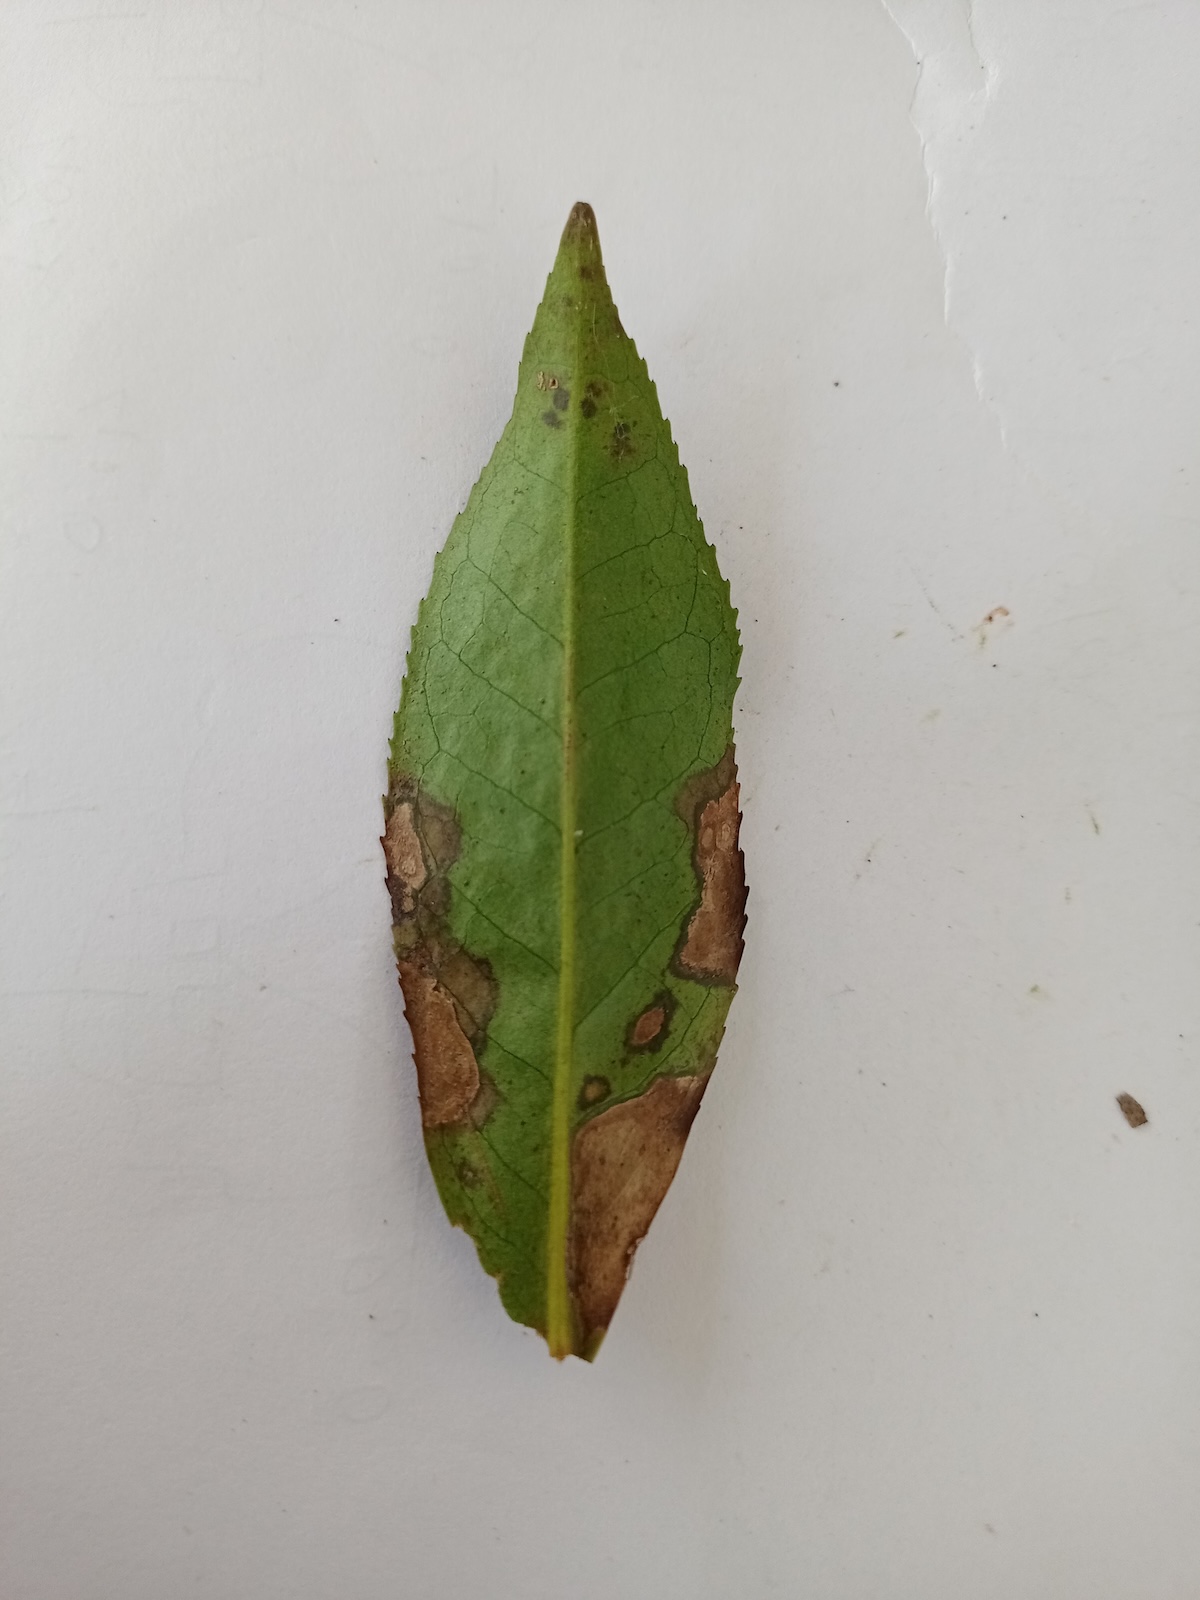
Label: Gray Blight